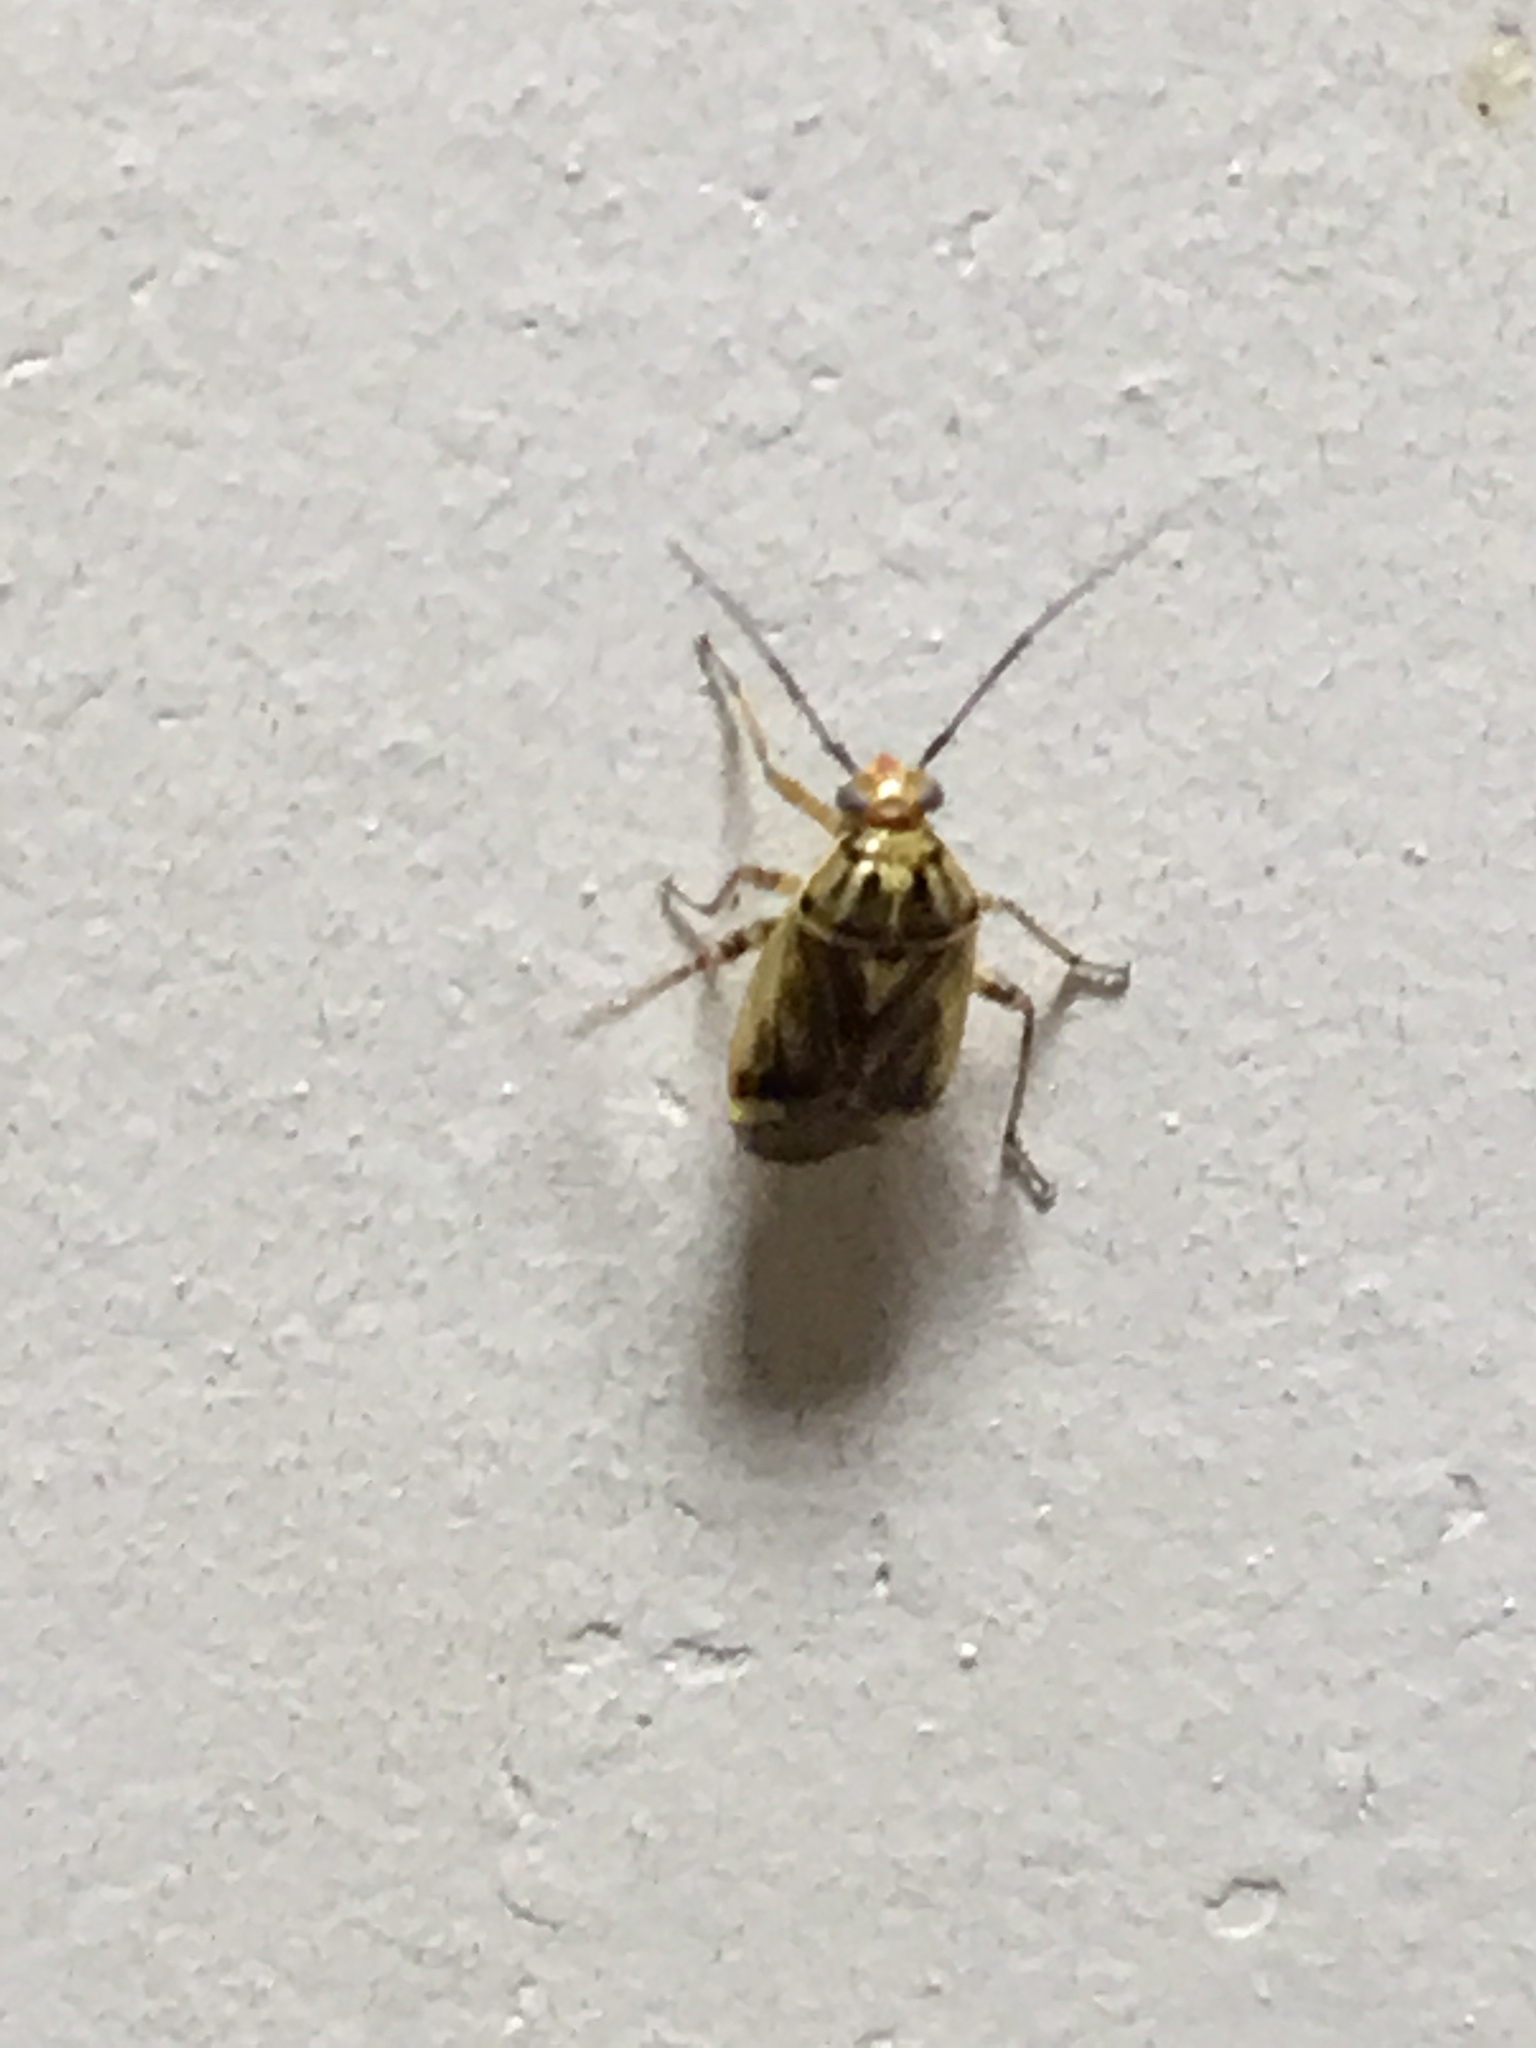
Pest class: lygus_bug